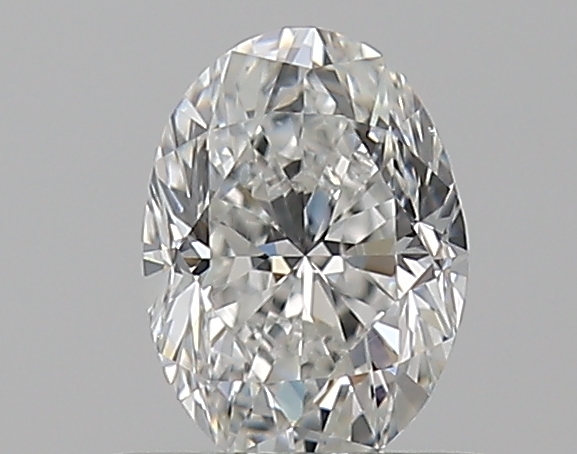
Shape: oval
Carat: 0.5
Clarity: VS1
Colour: F
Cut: GD
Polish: VG
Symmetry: F
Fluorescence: N
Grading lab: GIA
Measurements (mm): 5.86 x 4.25 x 2.98